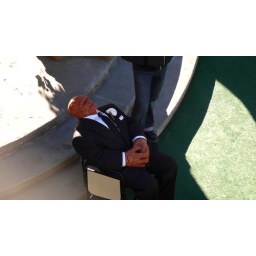
Fantastic Four 2, the Silver Surfer, movie set outside my office window in Vancouver, Canada